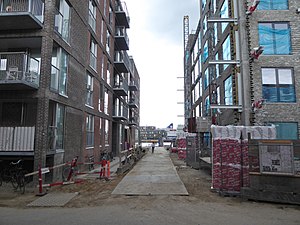
Ystadgade
Ystadgade under etablering i august 2016.
Ystadgade er en gade i Århusgadekvarteret i Nordhavnen i København, der ligger mellem Trelleborggade og Sandkaj. Gaden er opkaldt efter den svenske havneby Ystad. Gaden blev etableret sammen med byggeriet omkring den i 2014-2016.